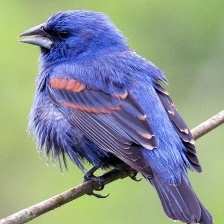
Species: BLUE GROSBEAK
Scientific name: PASSERINA CAERULEA